Toyota Mega Cruiser

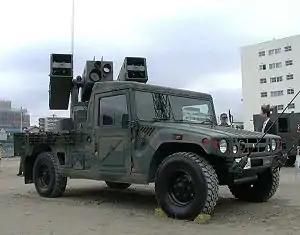
Missile launcher variant

The BXD10 version was made for military purposes such as personnel and military equipment transportation. In JSDF service it was called , or HMV.